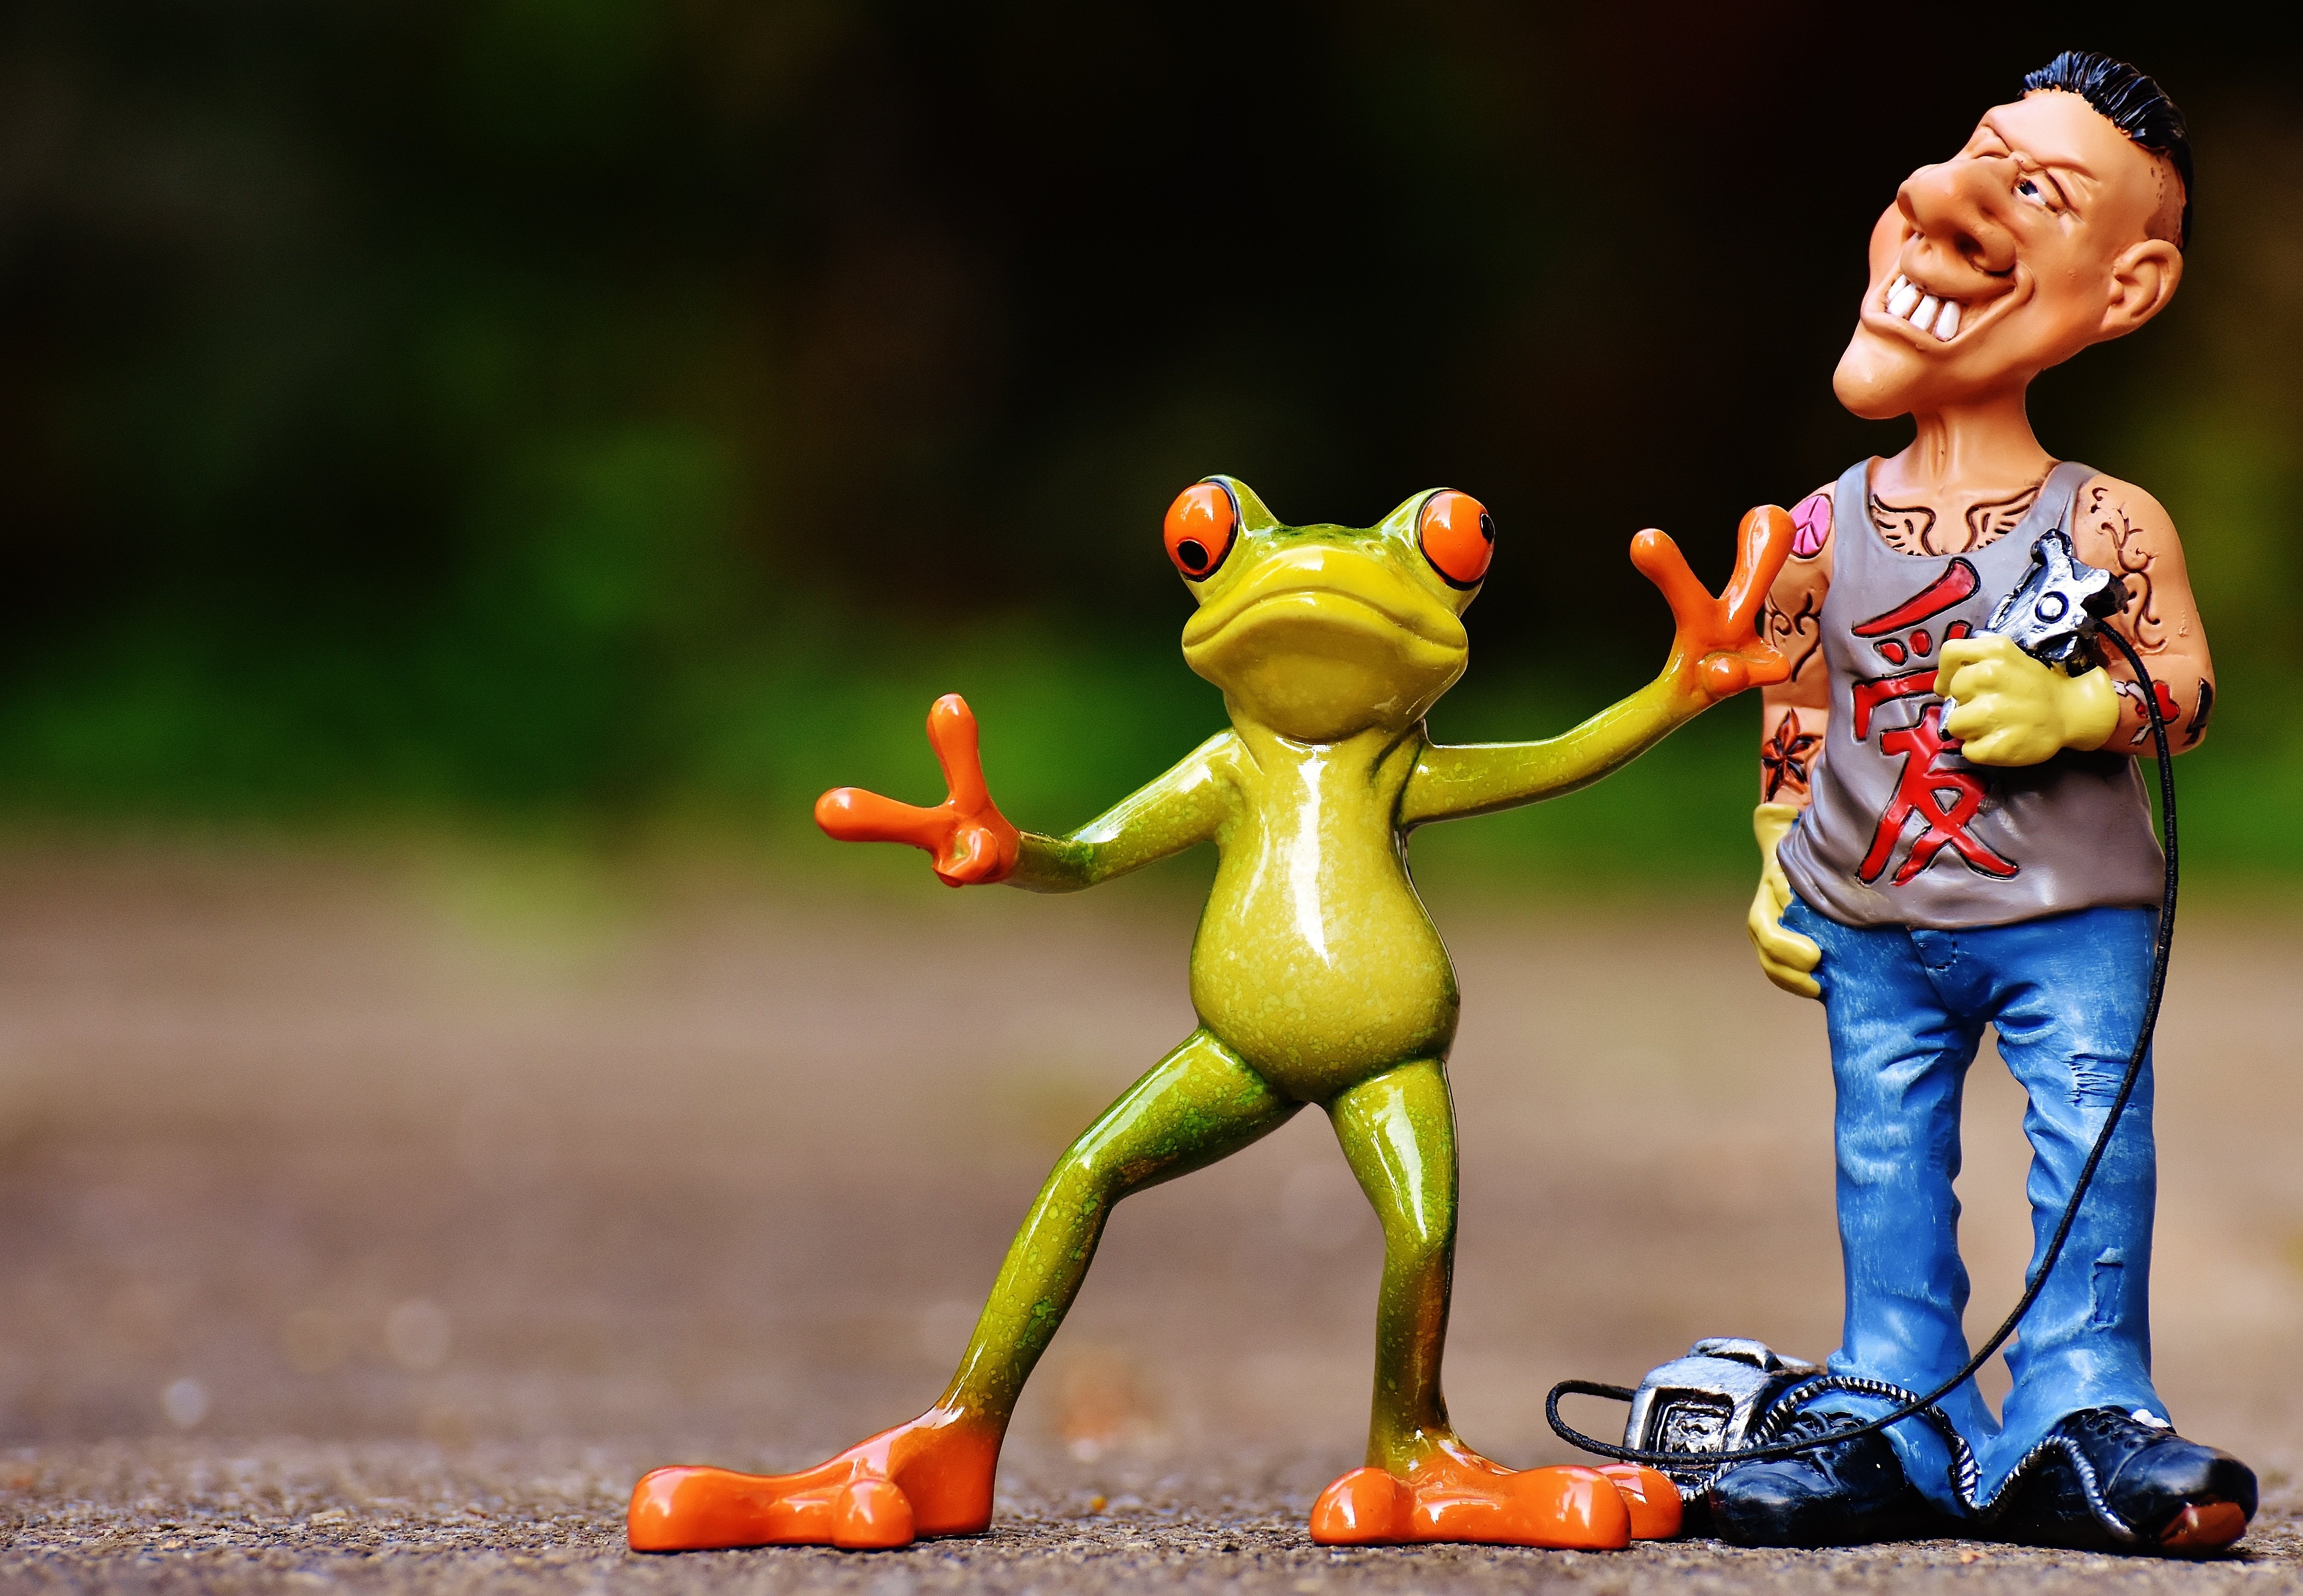
man, play, monument, statue, decoration, tattoo, frog, toy, deco, customer, figurine, funny, action figure, figures, tattoo artist